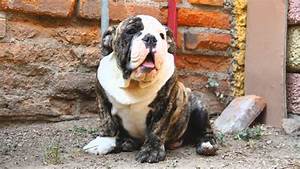
Label: dog